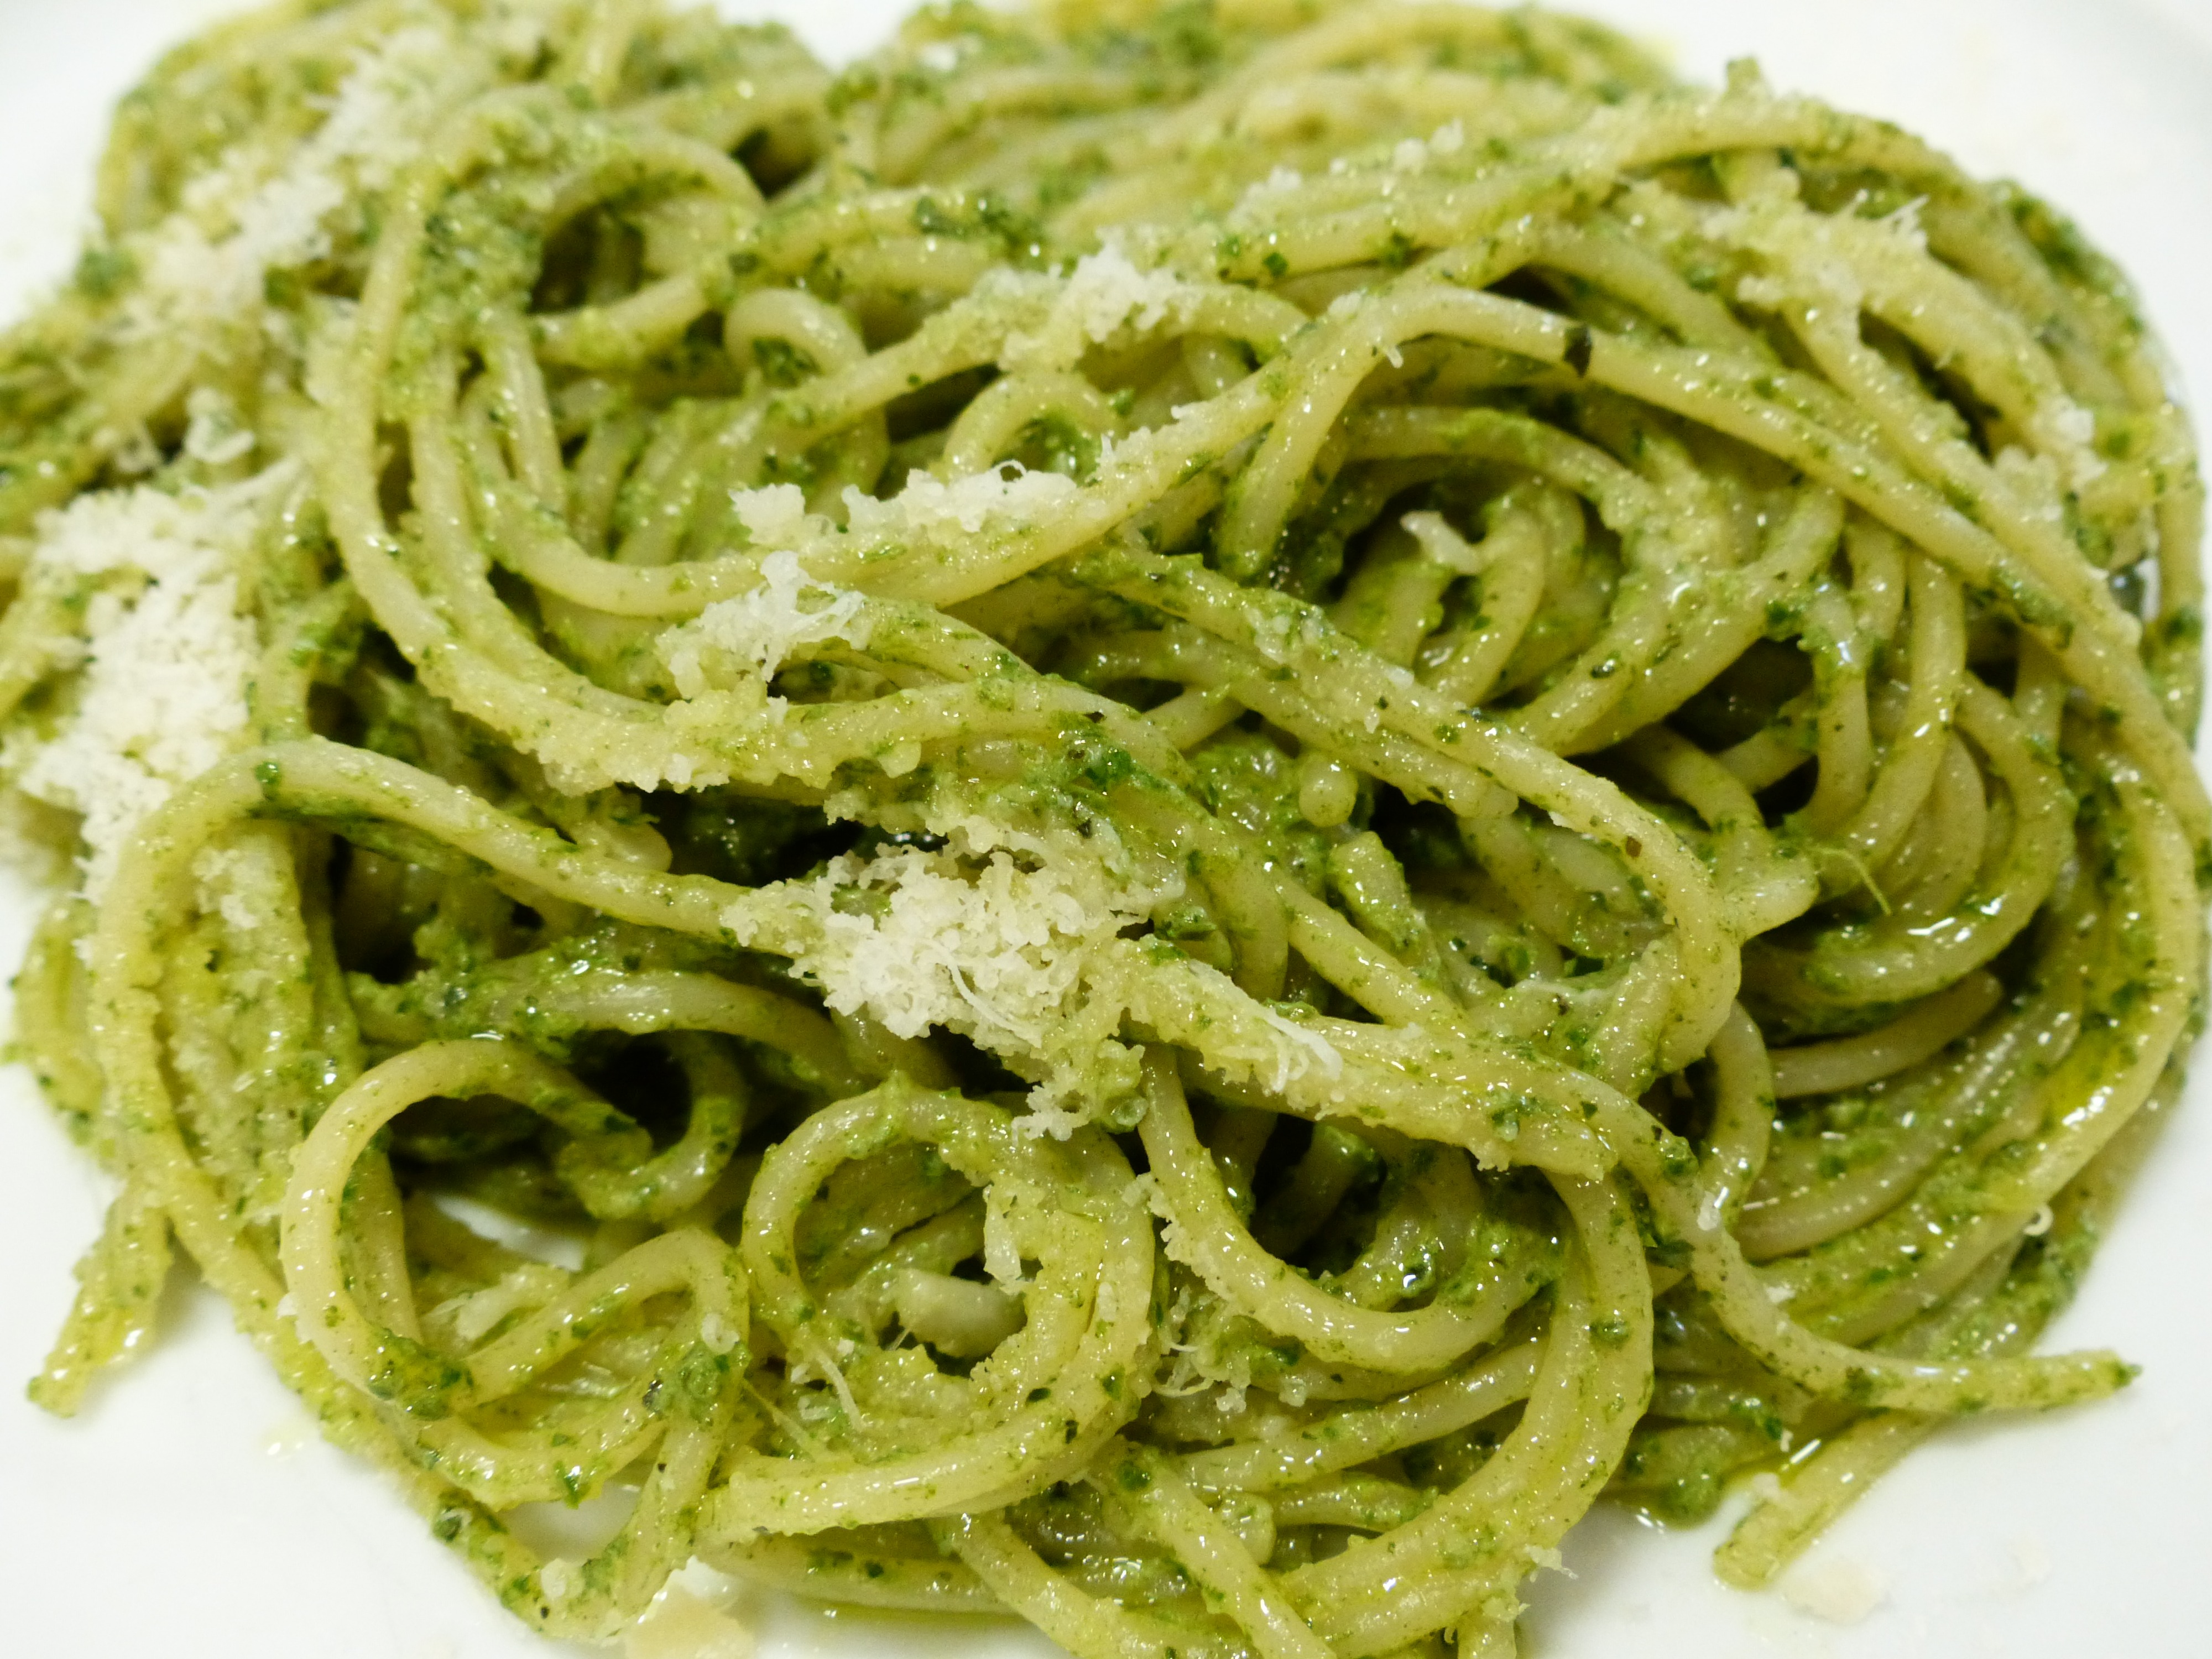
food, produce, vegetable, italy, eat, lunch, cuisine, delicious, homemade, pasta, basil, cheese, pesto, noodles, condiment, dinner, handmade, spaghetti, vegetarian food, starter, frisch, parmesan, parmesan cheese, italian food, carbonara, european food, bucatini, national dish, spaghetti aglio e olio, pici